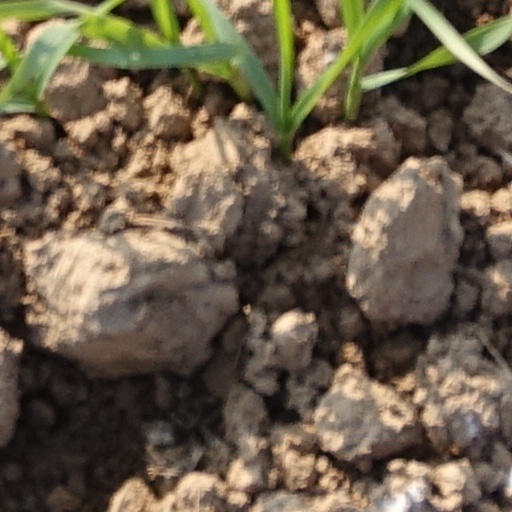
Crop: wheat